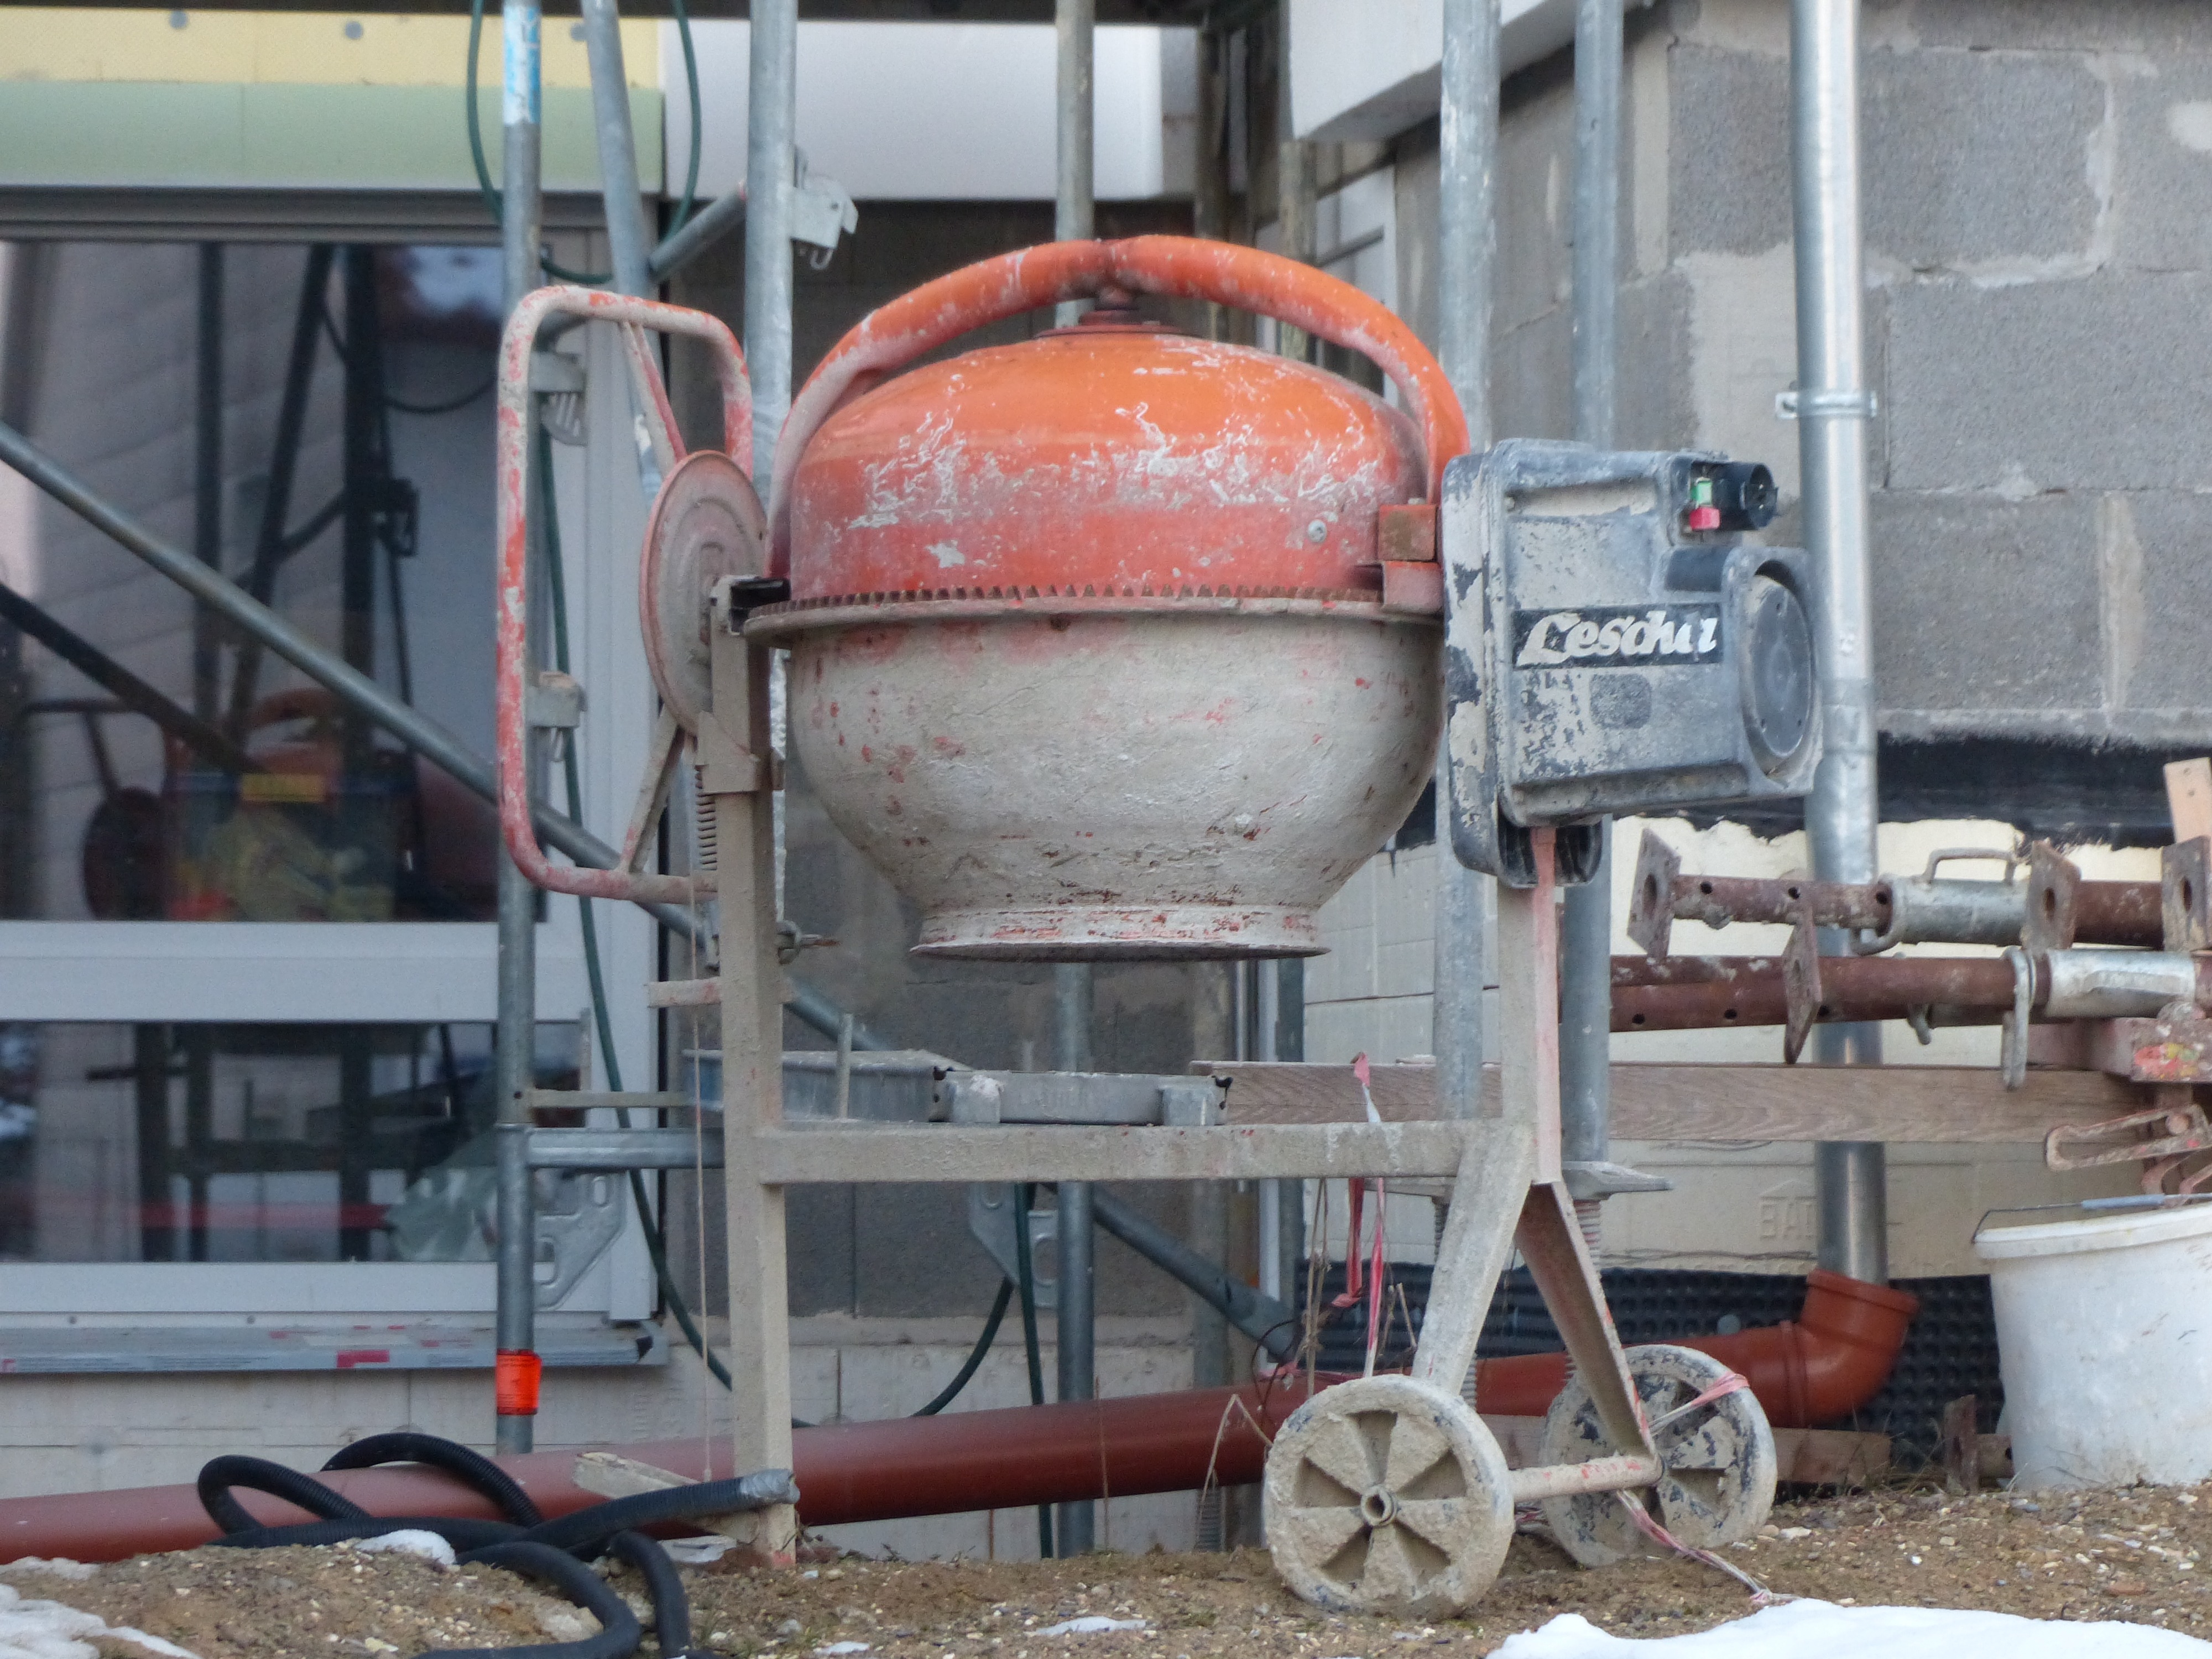
vehicle, machine, industry, concrete, mill, diy, site, construction work, concrete mixer, small construction sites, drum mixer, pumping station